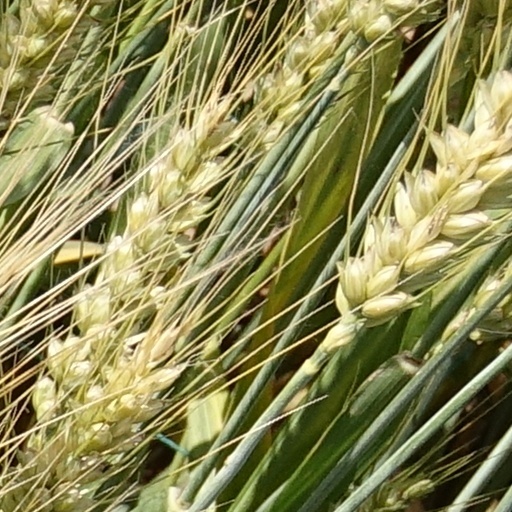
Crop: wheat